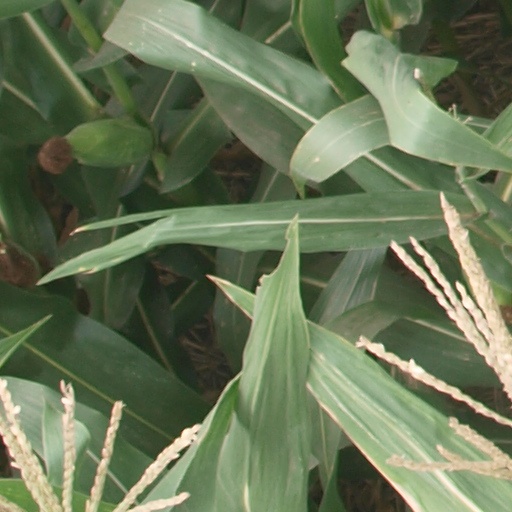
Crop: maize; corn